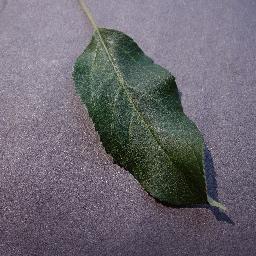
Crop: apple
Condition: healthy